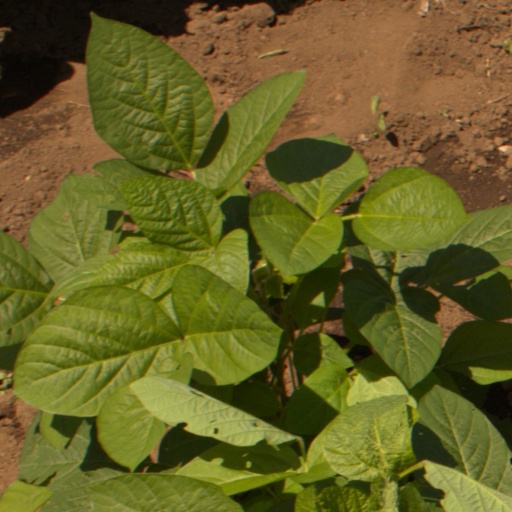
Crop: soybean